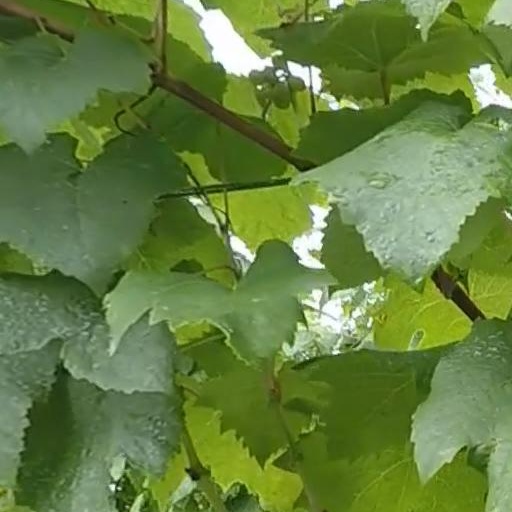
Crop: grape